Leonid Brezhnev

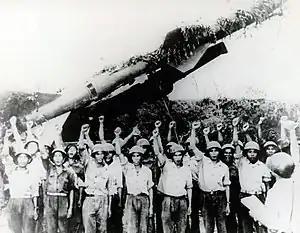
North Vietnamese troops pose in front of a Soviet S-75 missile launcher.

Brezhnev's agricultural policy reinforced traditional ways of organizing collective farms and enforced output quotas centrally. Although there was a record-high state investment in farming during the 1970s, the evaluation of agricultural output continued to focus on the grain harvest. Despite some improvement, there were still problems such as insufficient domestic production of fodder crops and a declining sugar beet harvest. Brezhnev attempted to address these issues by increasing state investment and allowing privately owned plots to be larger. However, these actions were not effective in solving fundamental problems like a shortage of skilled workers, a ruined rural culture, and inappropriate farm machinery for small collective farms. A significant reform was necessary, but it was not supported due to ideological and political considerations.